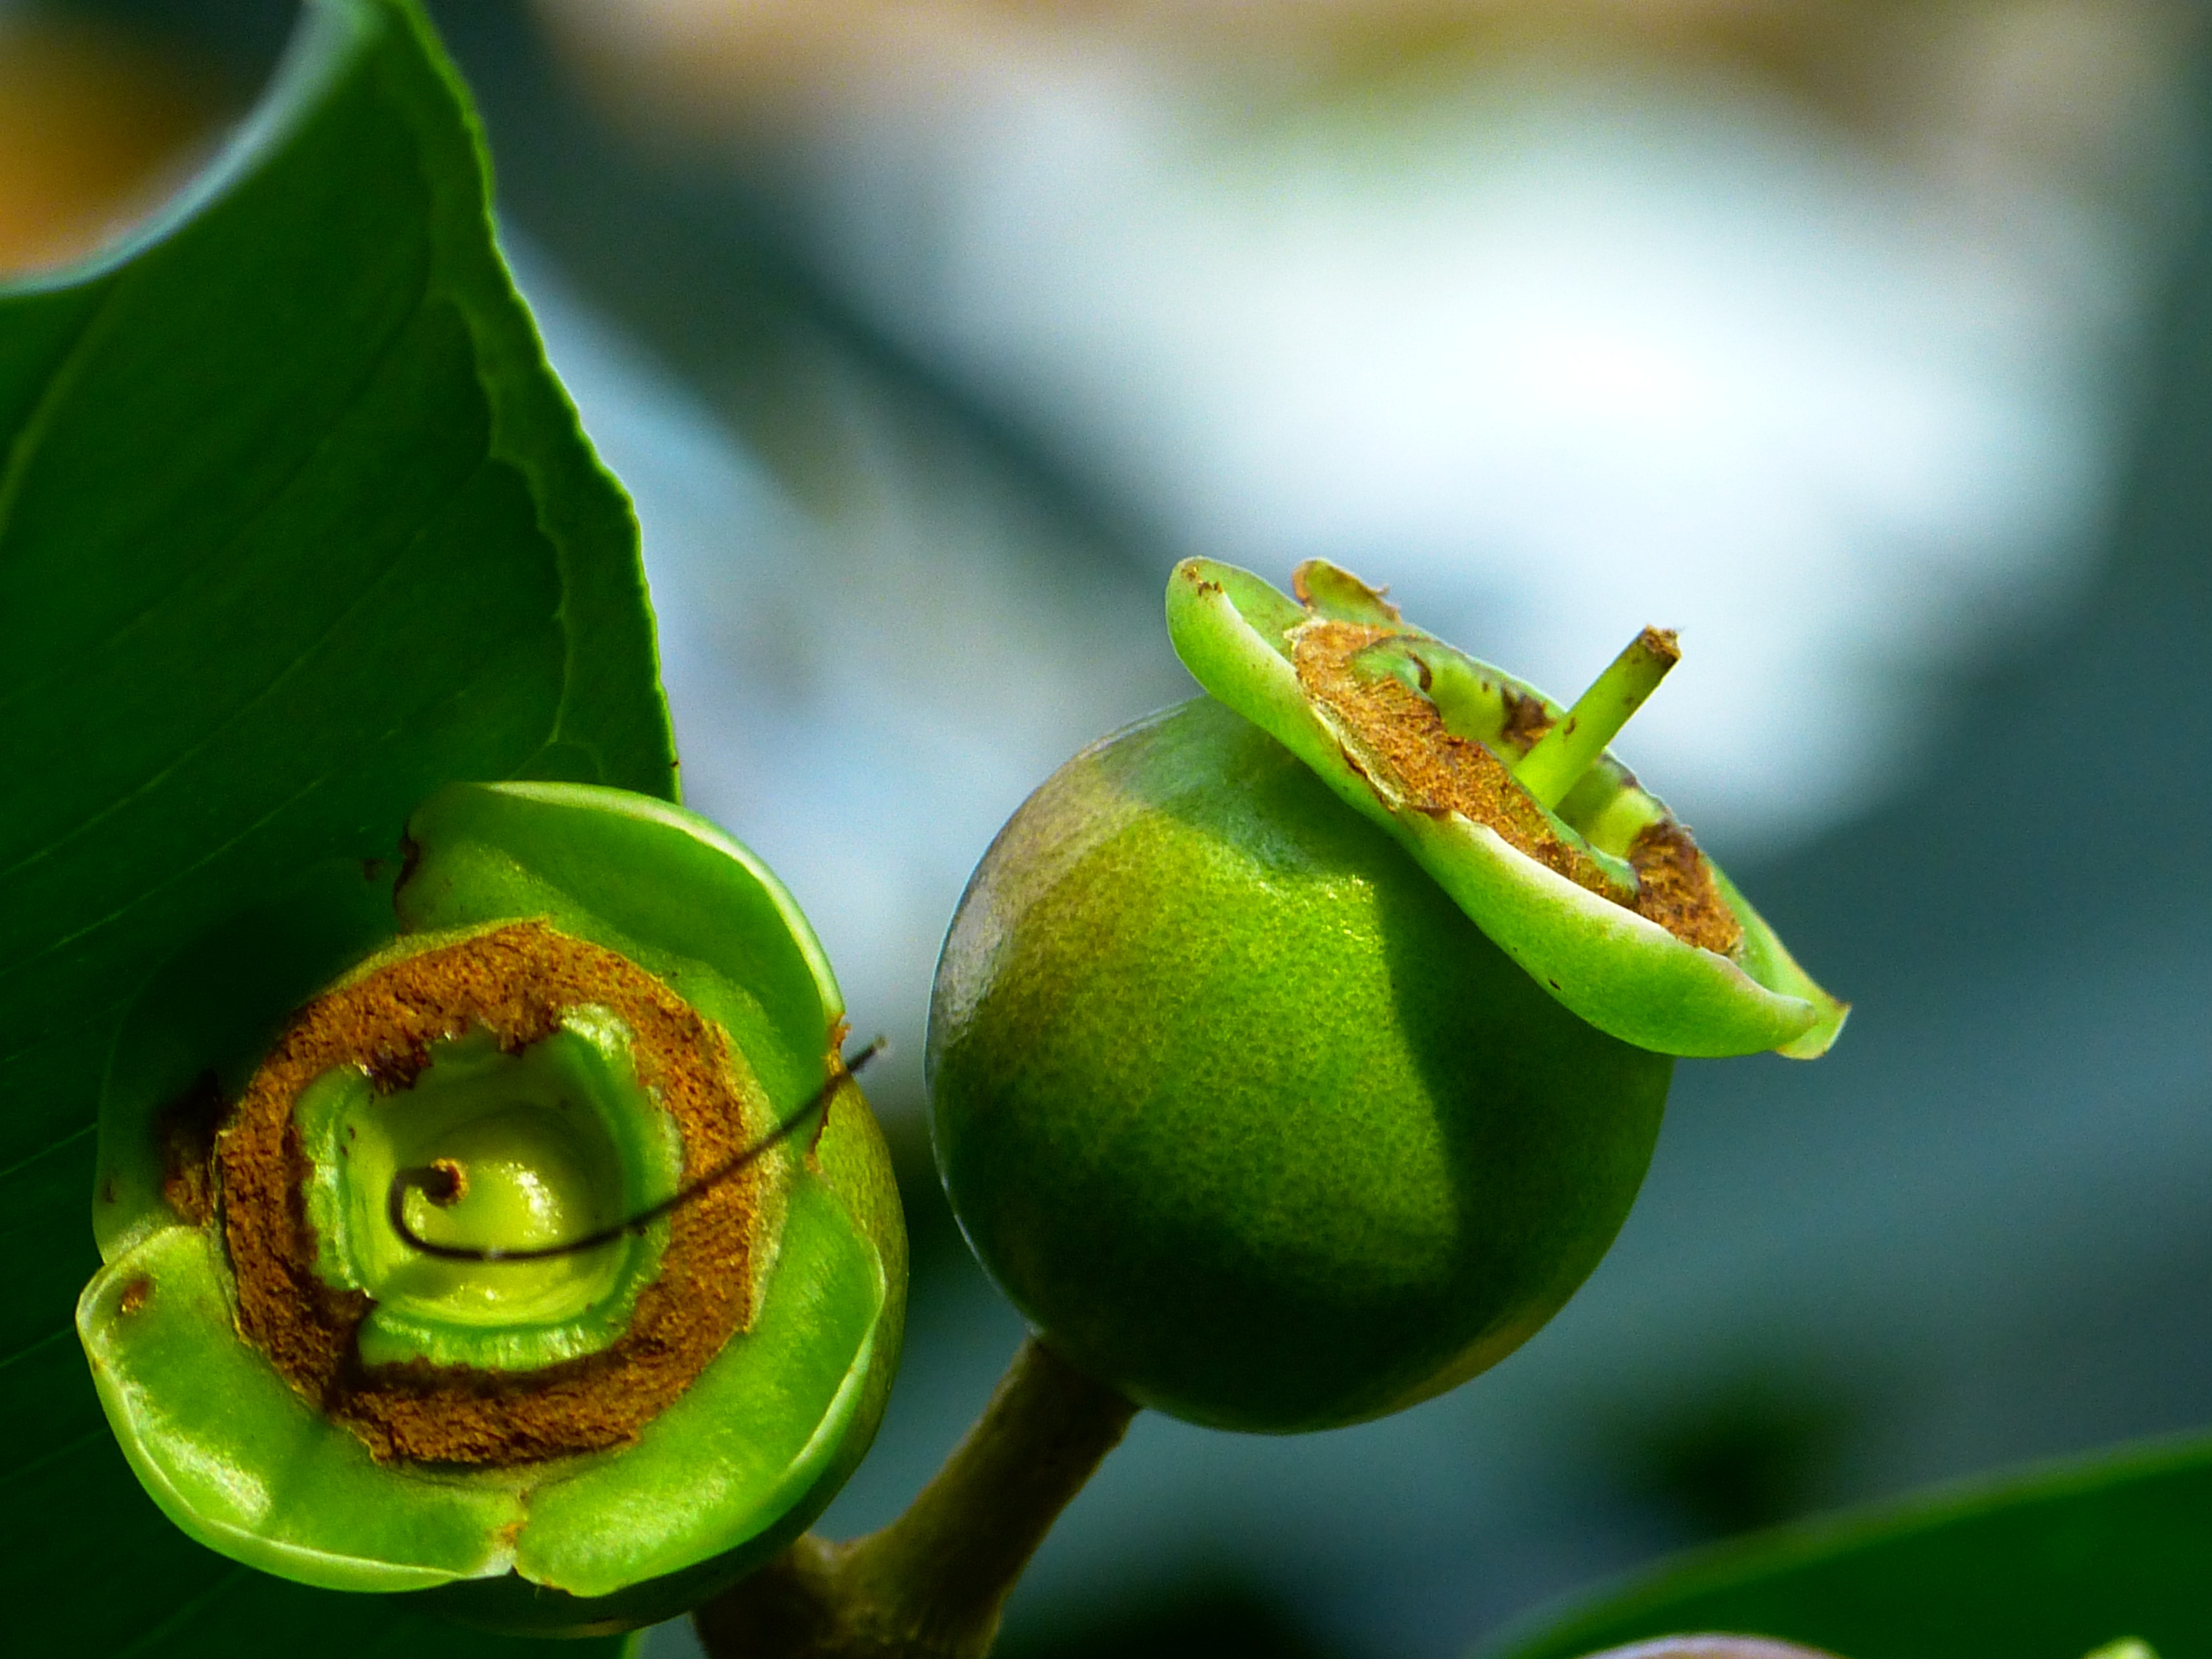
tree, nature, plant, photography, fruit, leaf, flower, food, green, produce, tropical, botany, flora, fauna, close up, leaves, fruits, bud, macro photography, flowering plant, plant stem, land plant, rose apple